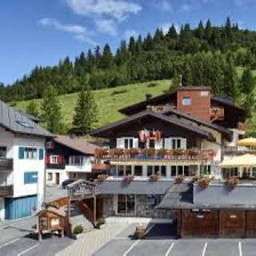
Triesenberg